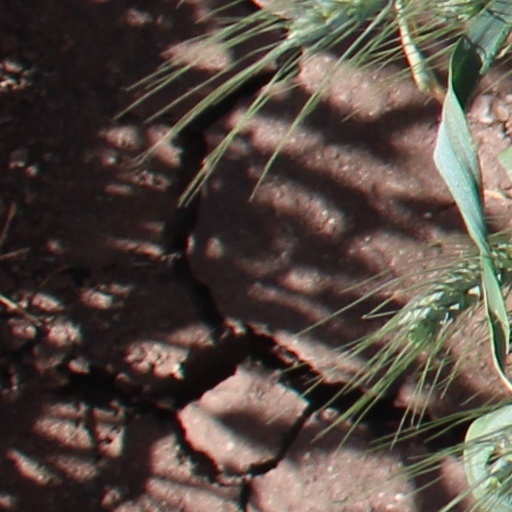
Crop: wheat